Jay Reatard

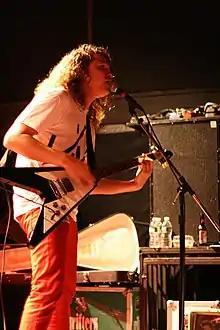
Lindsey performing at the Bowery Ballroom in 2008

This partnership was another musical endeavor for Lindsey, the Angry Angles. Together with Brown, and alternating between drummers Paul Artigues from Die Rotzz and Ryan Rousseau ('Elvis Wong') from Tokyo Electron, the band began touring the U.S. in the Fall of 2006. Before the band had even released its second single, Lindsey and Brown began a short European tour. The Angry Angles disbanded after releasing several vinyl singles.